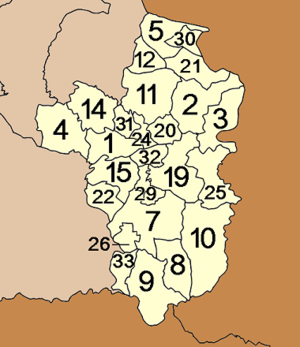
La province d'Ubon Ratchathani est une province de Thaïlande.